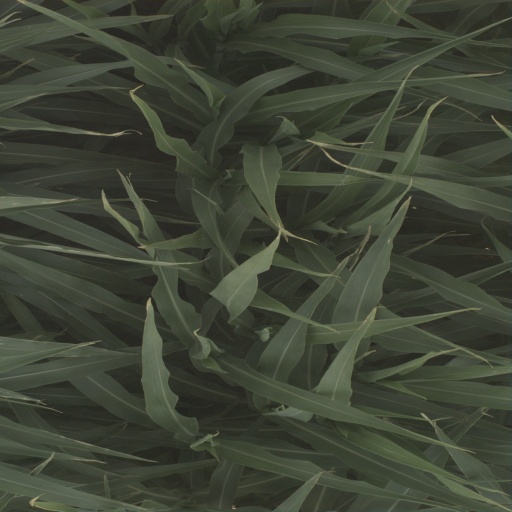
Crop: sorghum